John Fleming (American politician)

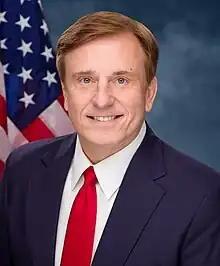
Official portrait, 2019

John Calvin Fleming Jr. (born July 5, 1951) is an American politician and physician who has been the treasurer of Louisiana since 2024. He is a member of the Republican Party.